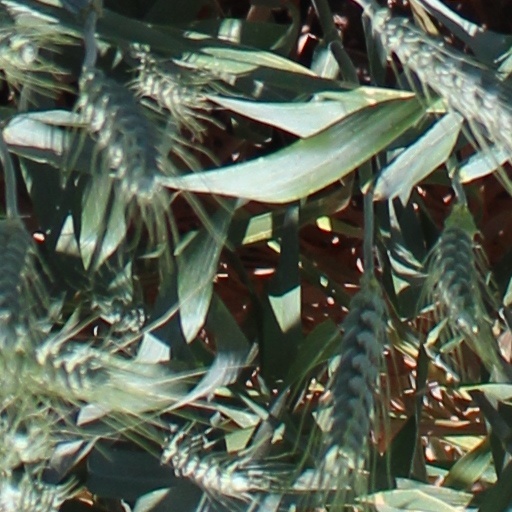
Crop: wheat